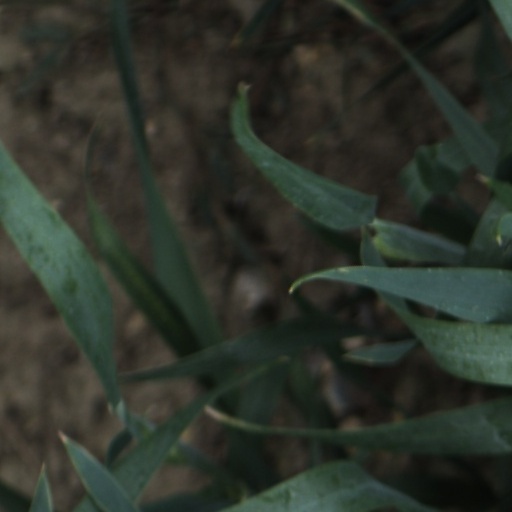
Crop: wheat